Donald Duck Adventures

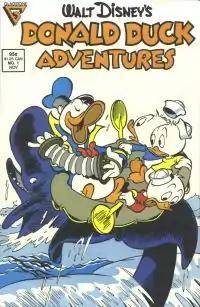
Cover to Gladstone Publishing's Donald Duck Adventures #1. November 1987. Cover by Daan Jippes.

Donald Duck Adventures is a 1987–1998 Disney comic book series featuring the adventures of Donald Duck and his nephews Huey, Dewey and Louie.